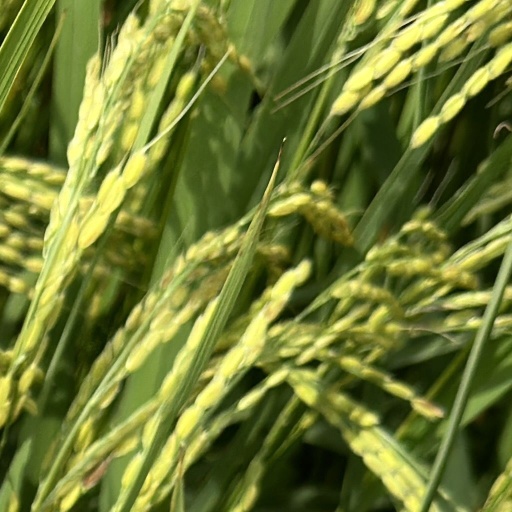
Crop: rice